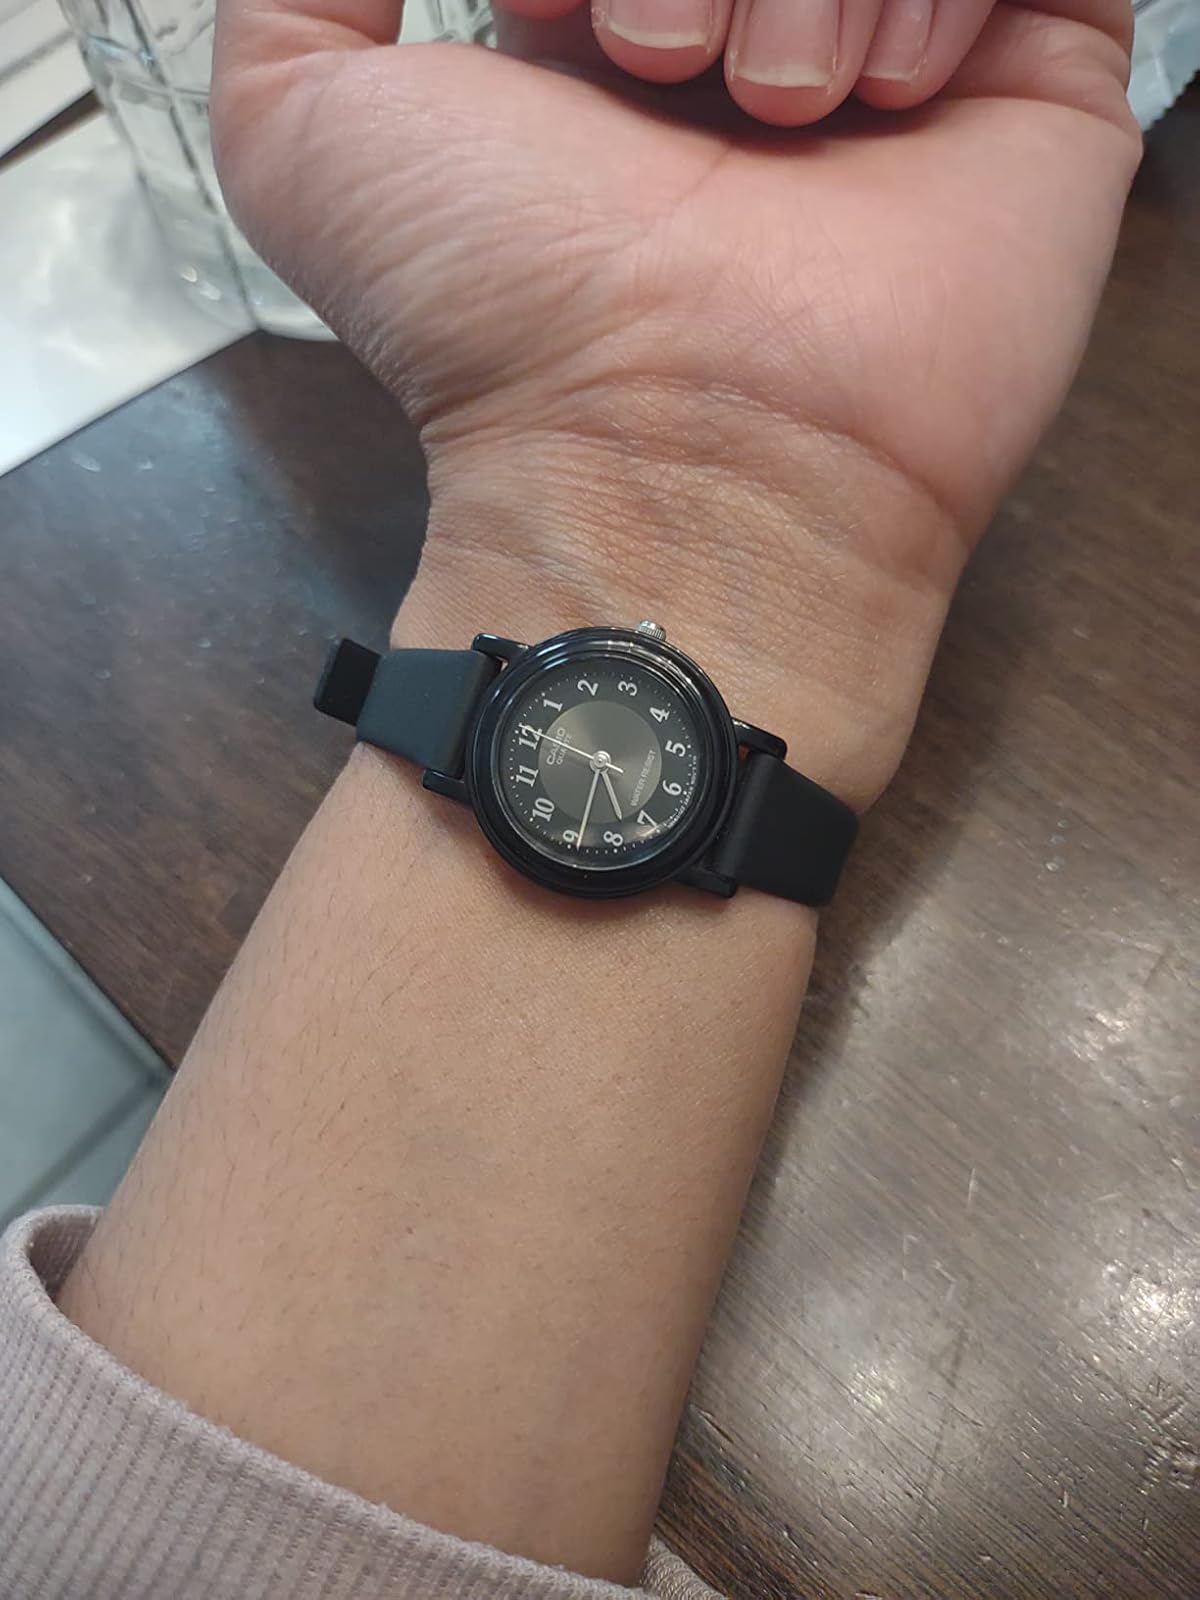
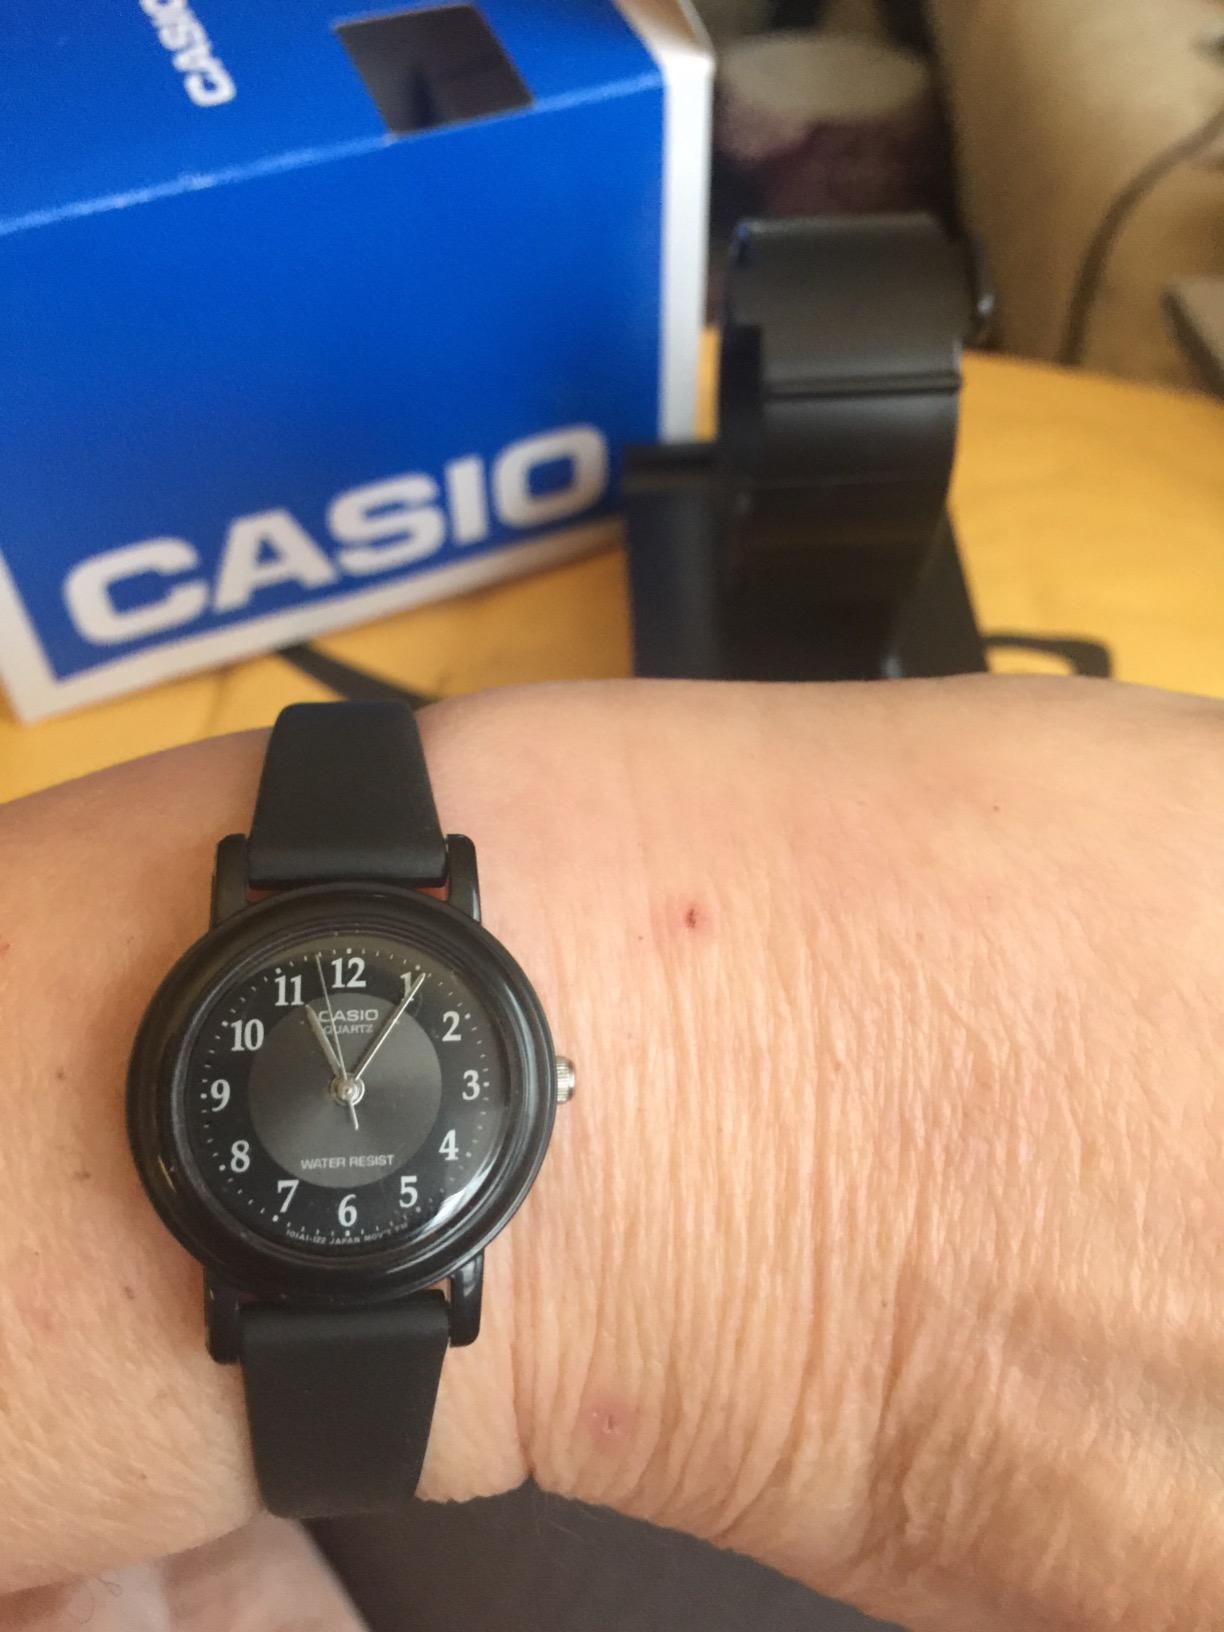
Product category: accessories_watch
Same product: yes